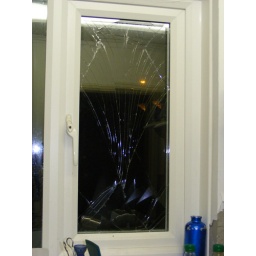
The window in the kitchen cracked today while we were out